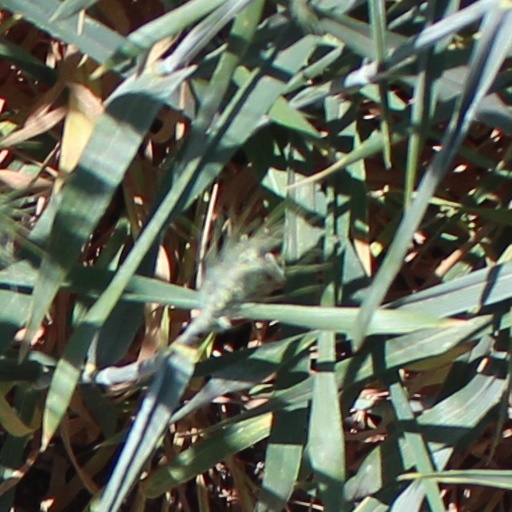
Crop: wheat